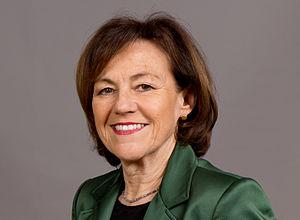
Margit Doris Conrad-Haase est une femme politique de la SPD. Elle a été ministre des Affaires fédérales et européenne du cabinet Dreyer I.